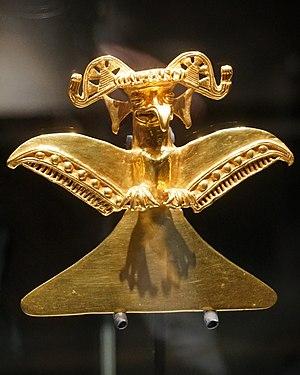
Le musée de l'Or précolombien est un musée archéologique situé à San José, installé dans trois étages en sous-sol, sous la Plaza de la Cultura, et géré par la Banque centrale du Costa Rica. Il est considéré comme l’un des trois plus importants musées d’Amérique latine consacrés aux objets précolombiens en or.